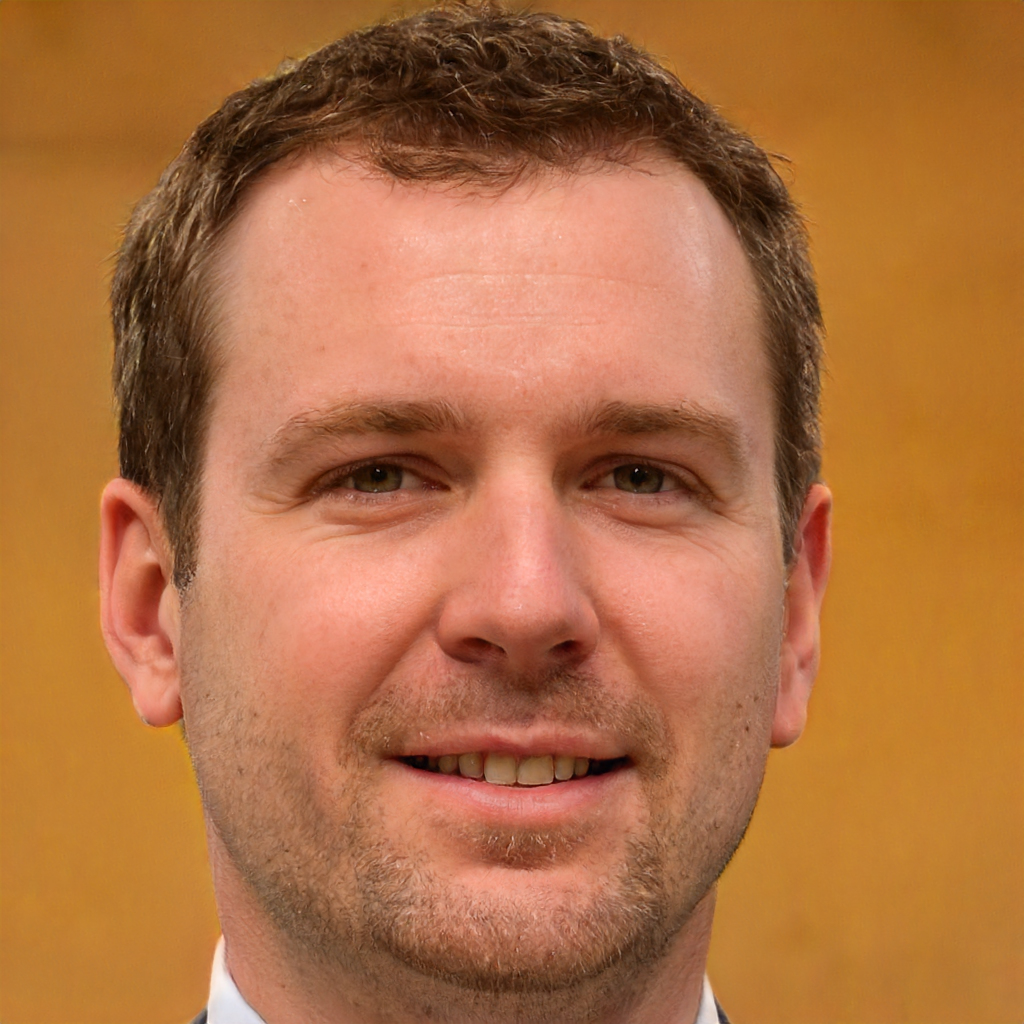
Gender: Male